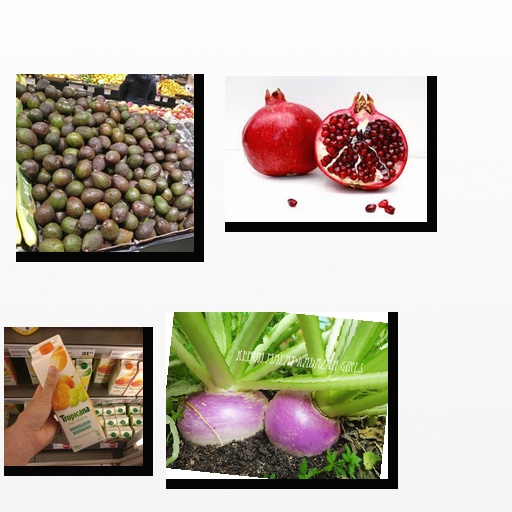
Food items: mandarin_juice, pomegranate, avocado, turnip